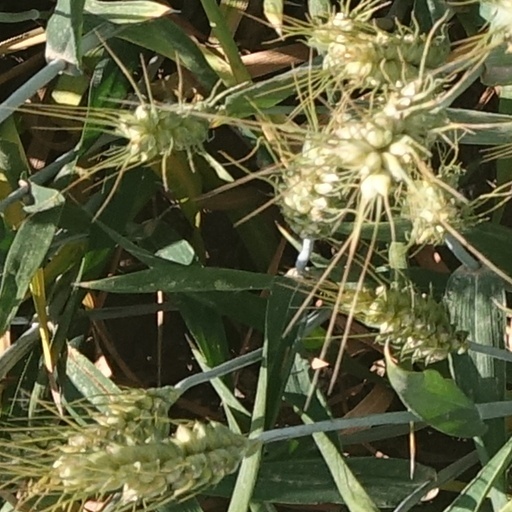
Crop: wheat